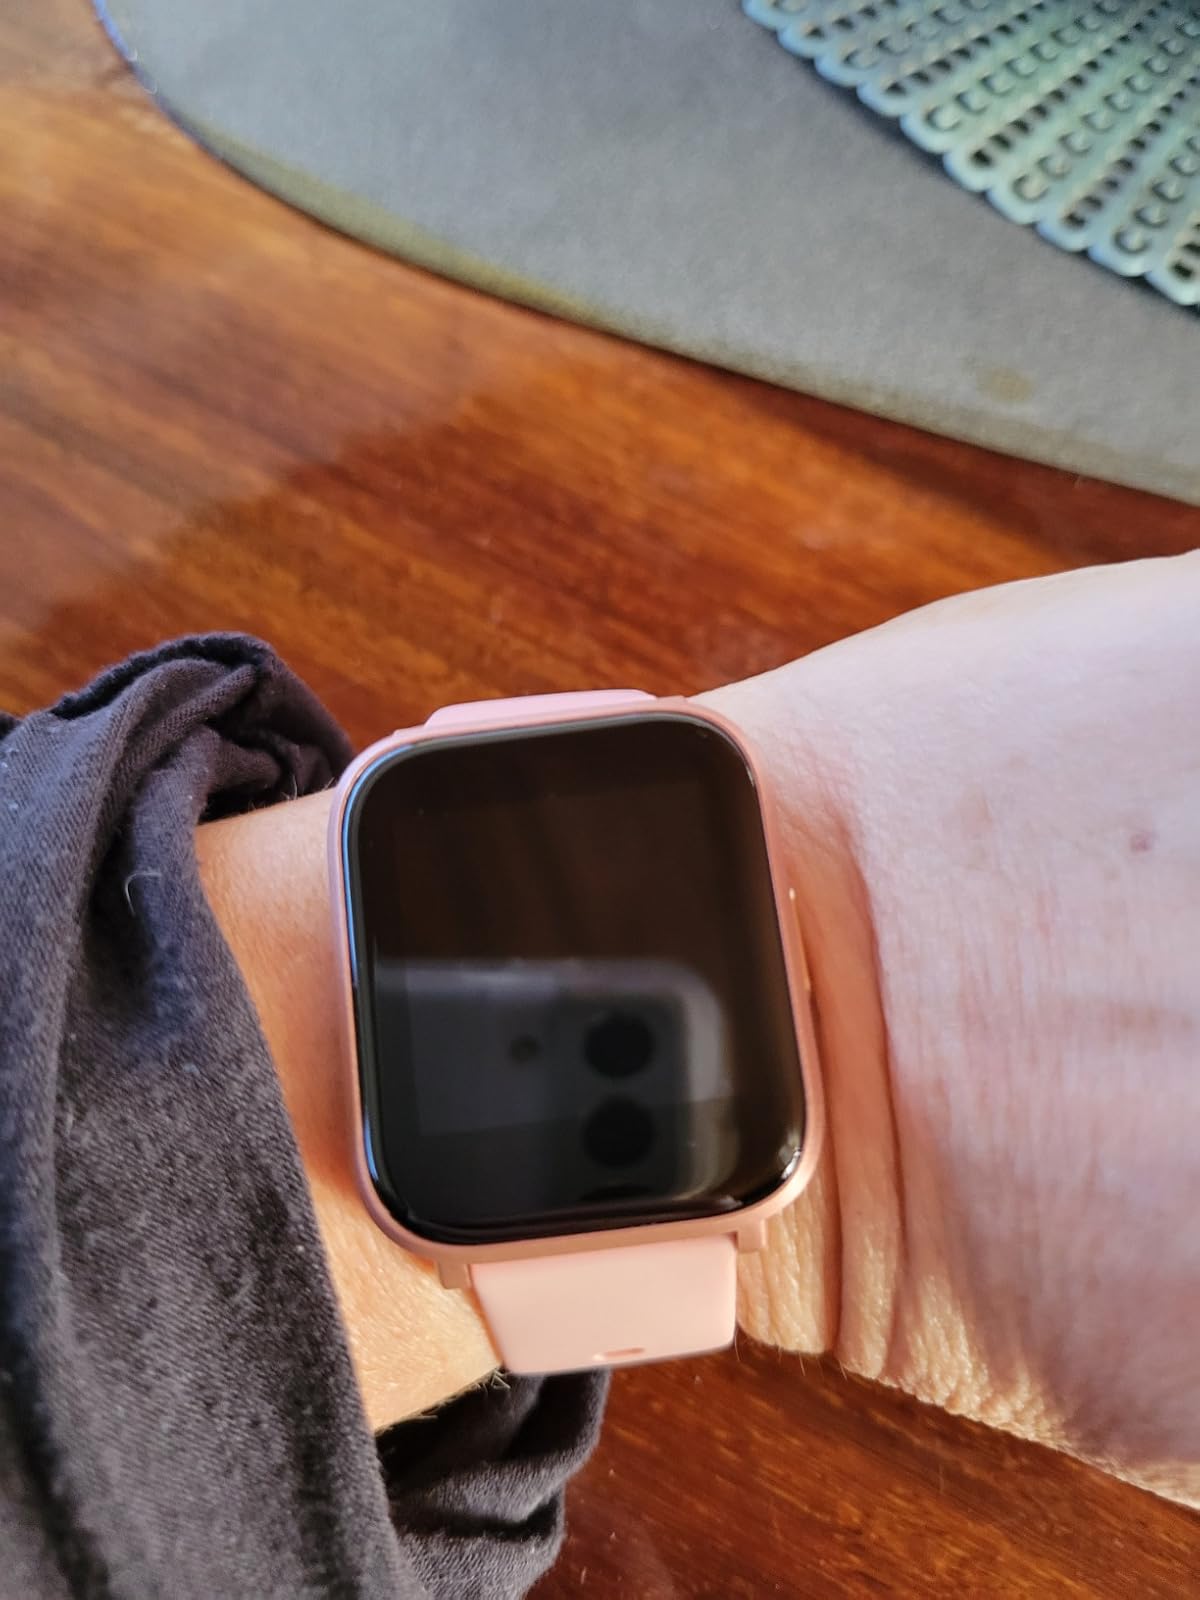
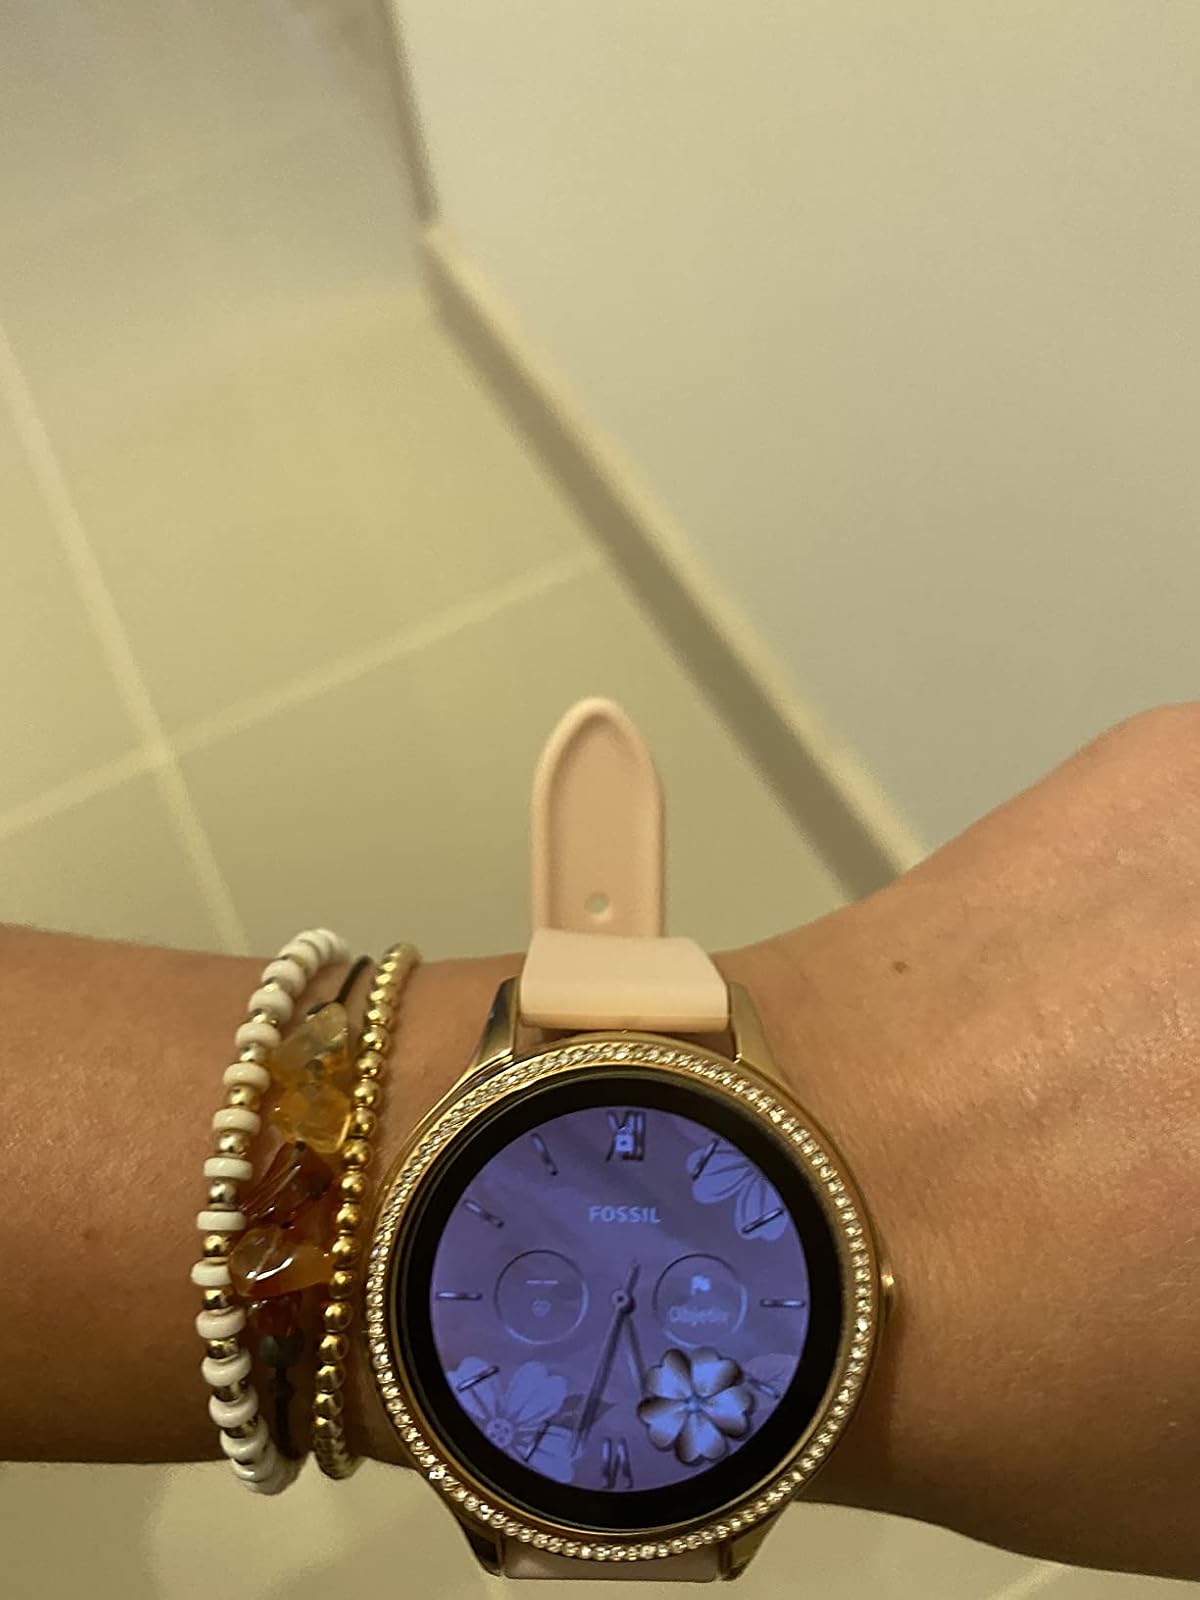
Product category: smartwatch
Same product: no